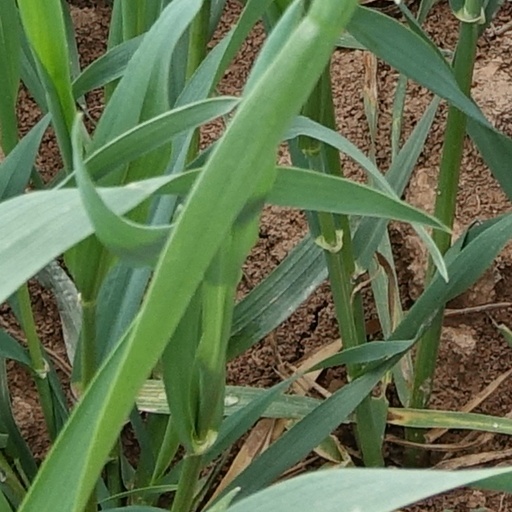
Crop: wheat